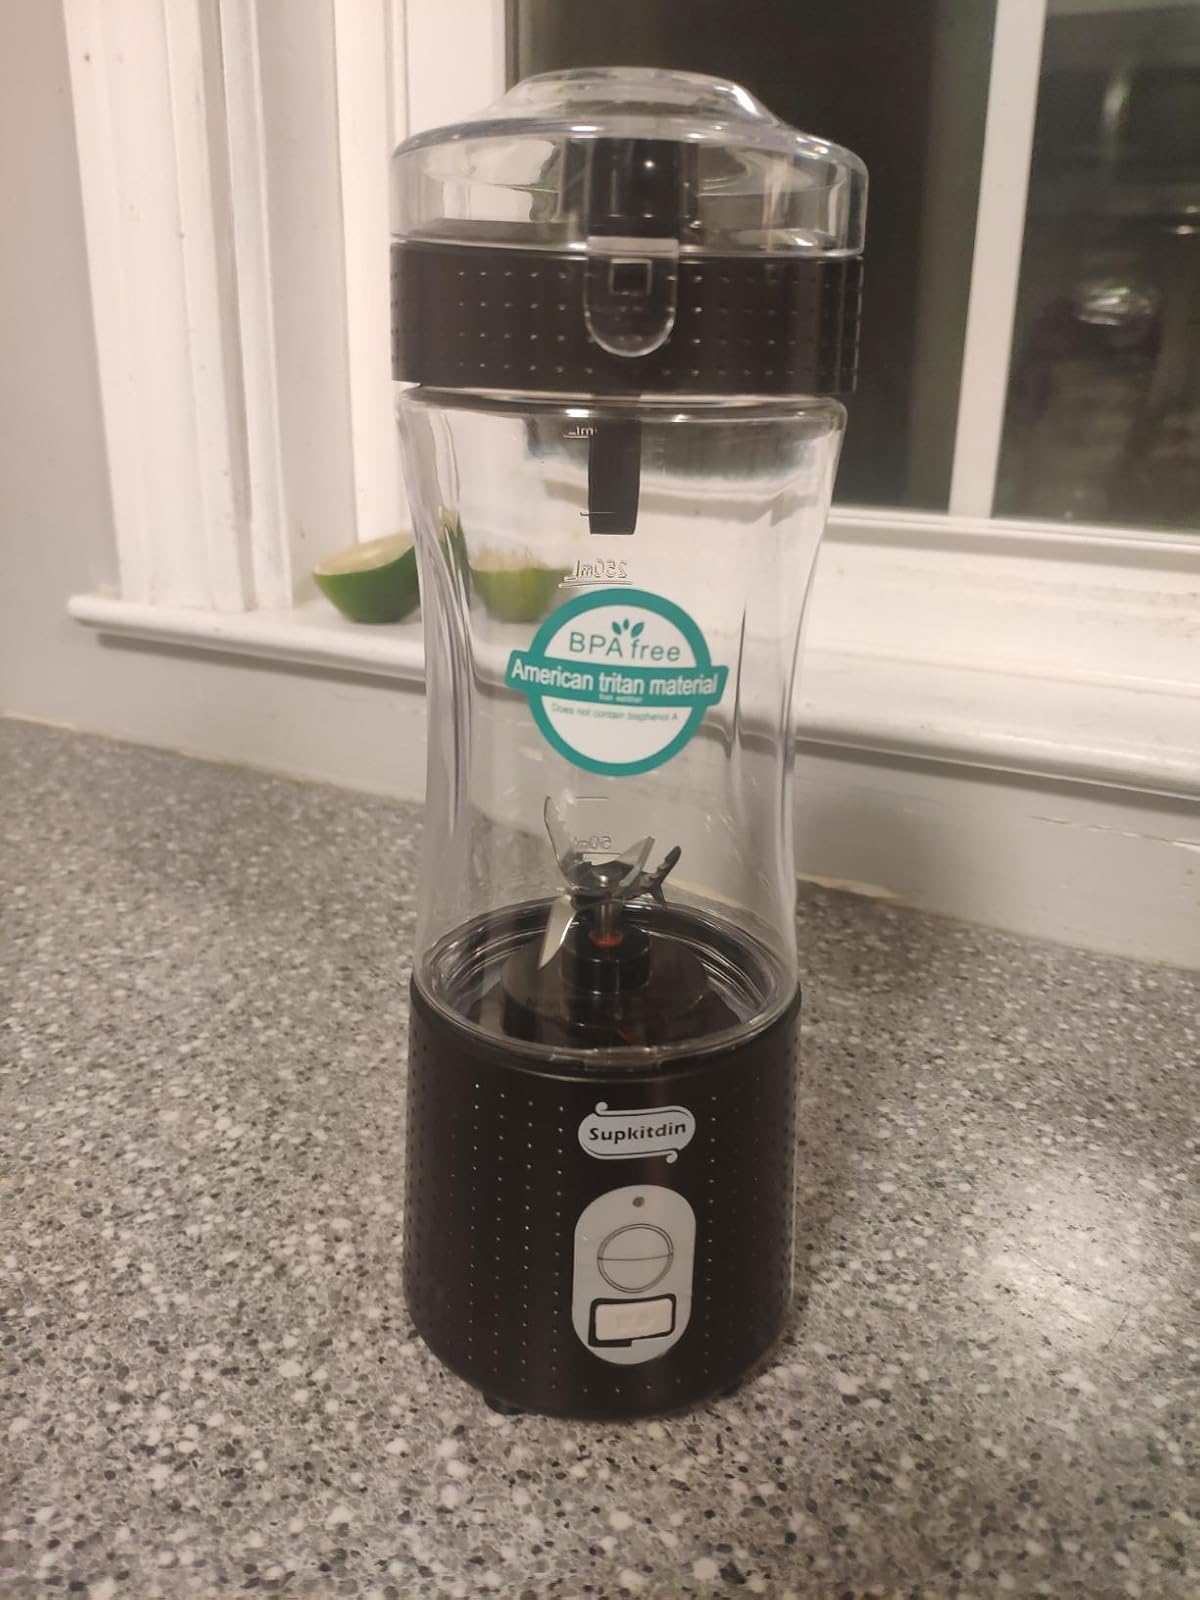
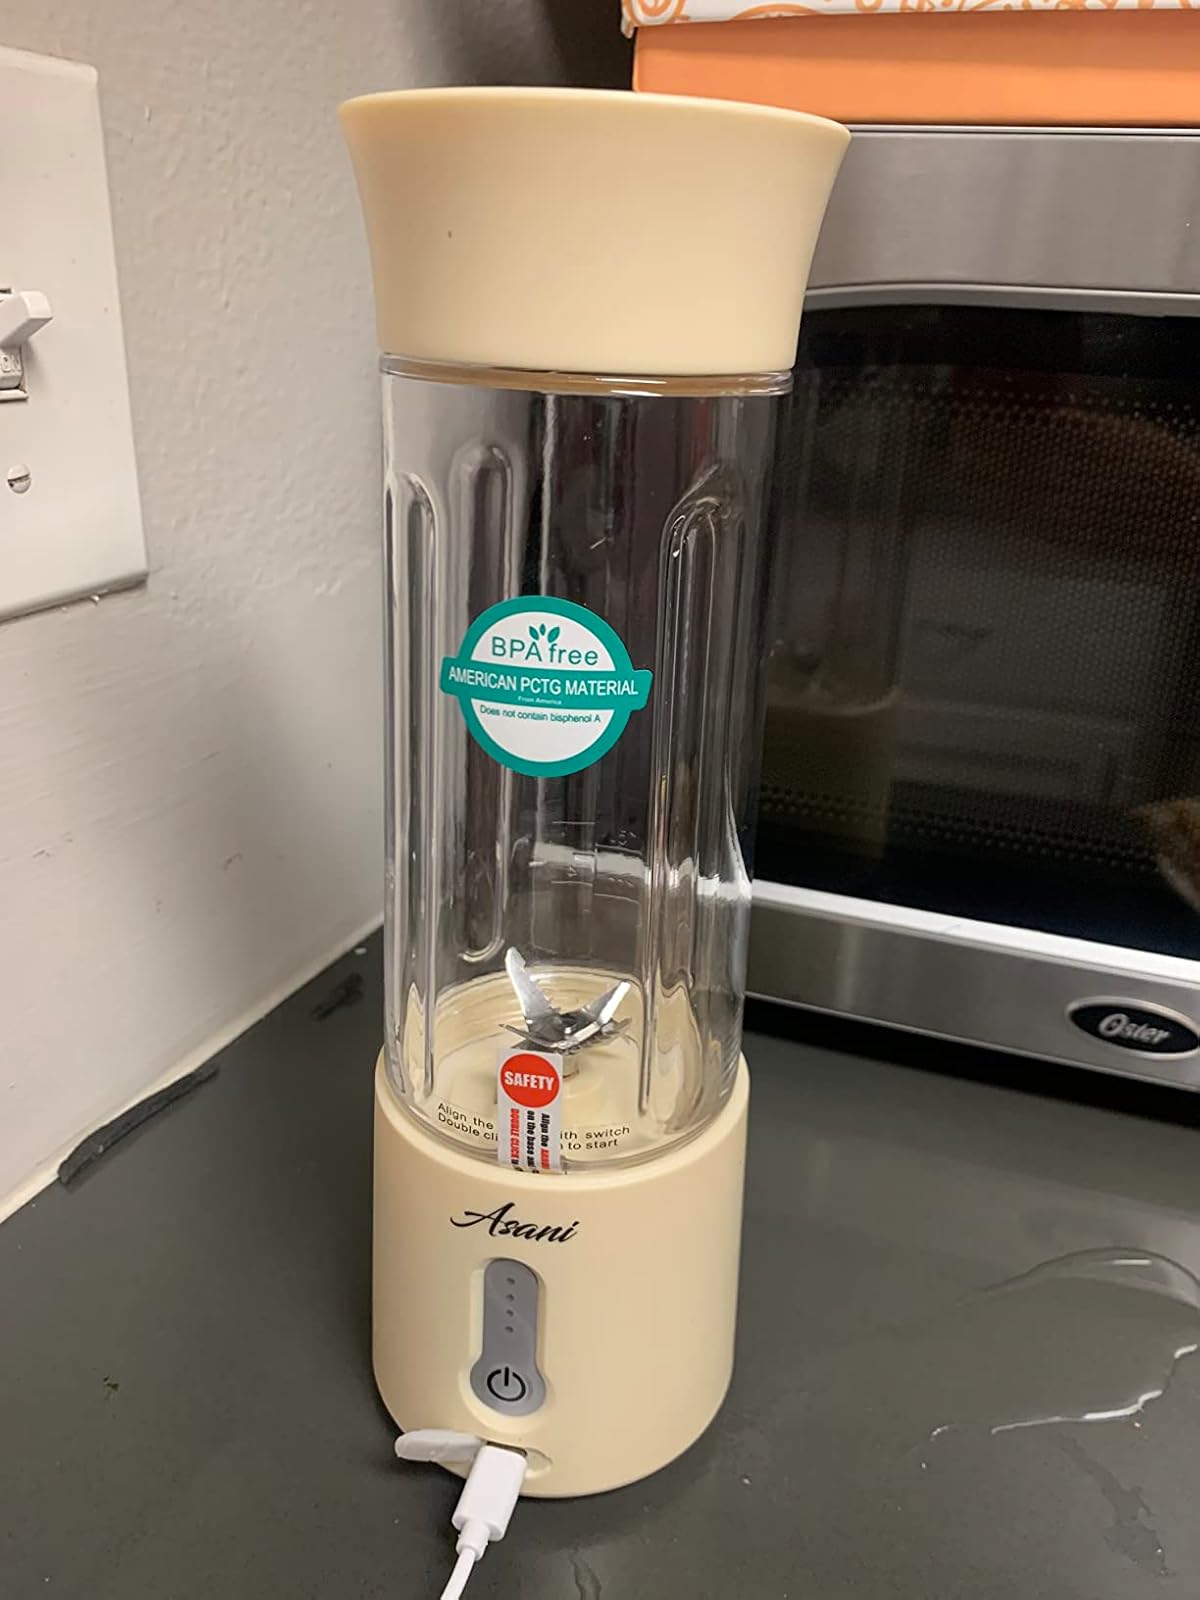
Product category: items_blender
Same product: no